Vladimiras Beresniovas

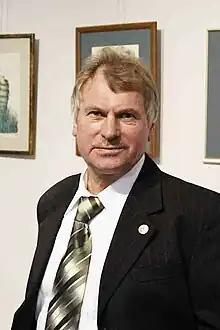

Vladimiras Beresniovas (born 13 December 1948), known under his pen name Vlaber is a Lithuanian artist, humorist, poet, and cartoonist. Vlaber has been an active participant in the Lithuanian and world artistic communities for more than 40 years. In the last 10 years, he has illustrated more than 100 books, published weekly cartoons in the local newspapers, and been named to "Who's Who in Lithuania" in 2008.